Kellett XR-10

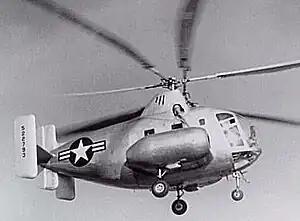

The Kellett XR-10 was a military transport helicopter developed in the United States in the 1940s that only flew in prototype form. It was designed in response to a USAAF Technical Instruction issued for the development of a helicopter to transport passengers, cargo, or wounded personnel within an enclosed fuselage. Kellett's proposal followed the general layout that the company was developing in the XR-8, with twin intermeshing rotors, and was accepted by the Air Force on 16 October over proposals by Sikorsky, Bell, and Platt-LePage.